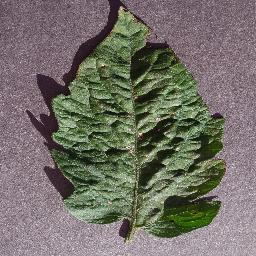
Label: Tomato___Target_Spot